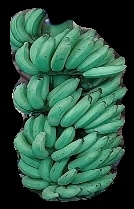
Variety: elakki-bale
Grade: grade1